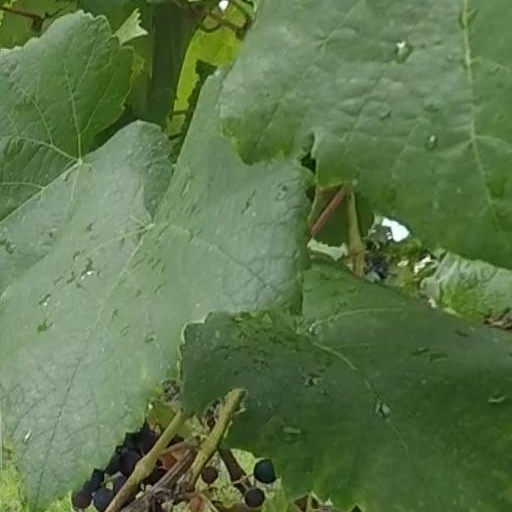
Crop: grape